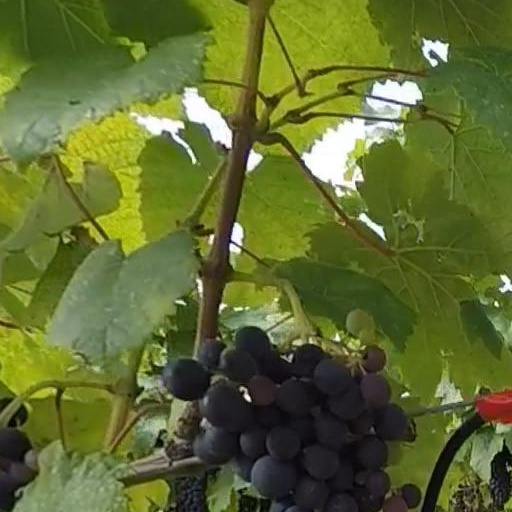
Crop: grape